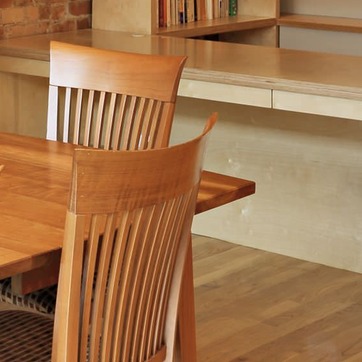
Material: wood